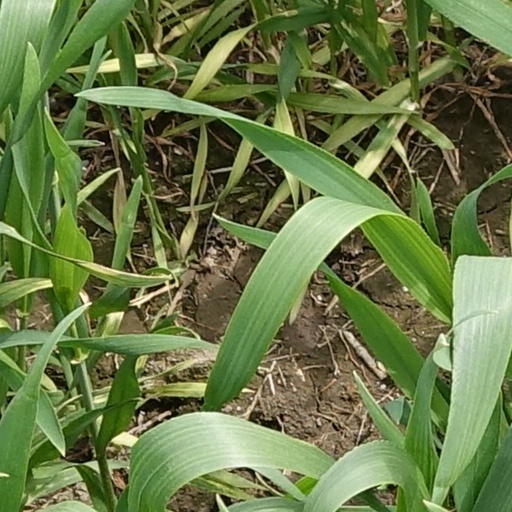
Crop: wheat